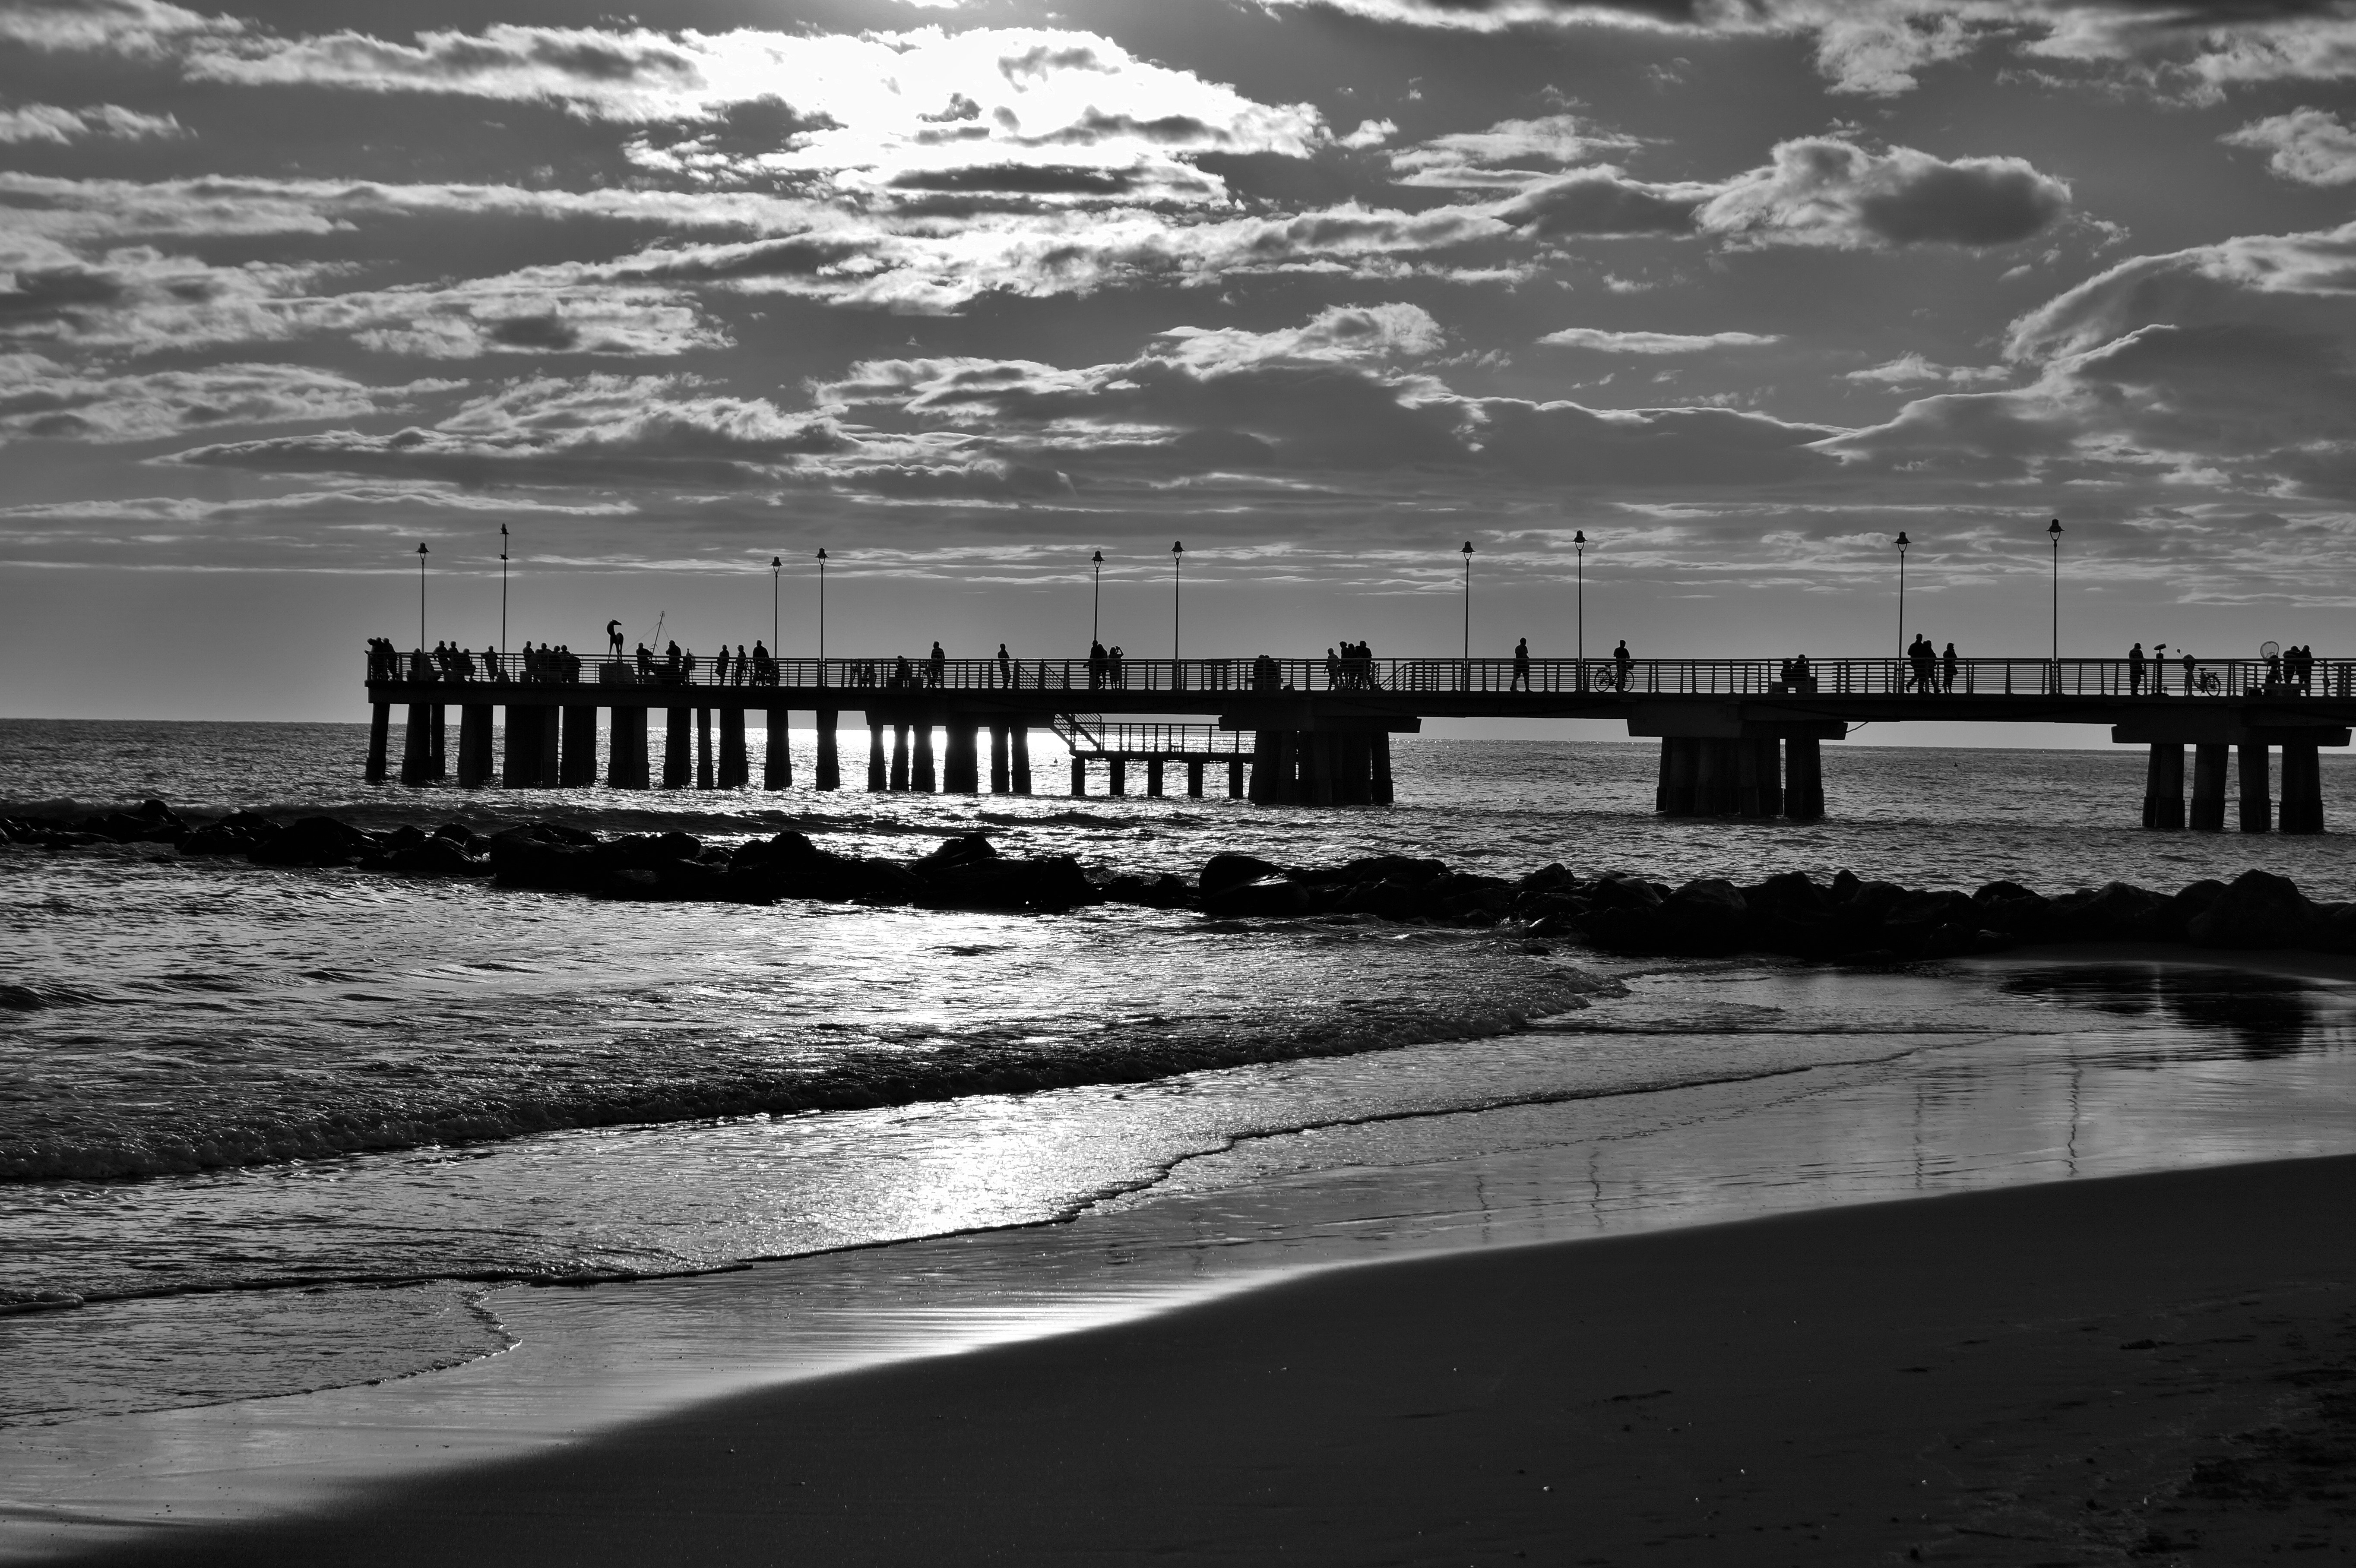
sea, coast, ocean, horizon, cloud, black and white, sun, sunset, shore, wave, dawn, pier, photo, dusk, reflection, bay, darkness, black, jetty, monochrome, backlight, barbara bonanno, bnnrrb, marina di massa, monochrome photography, massa